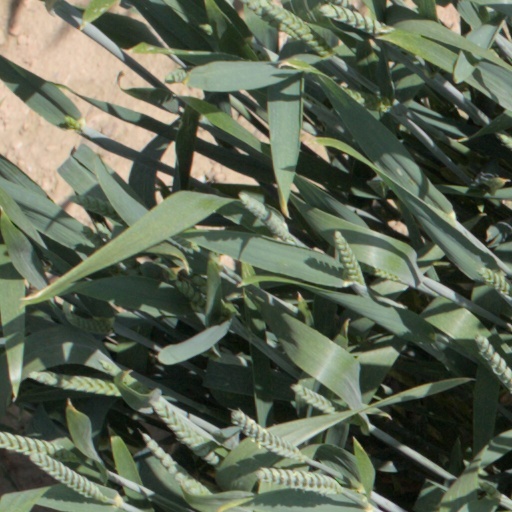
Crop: wheat